Charlie Brown Jr. (basketball)

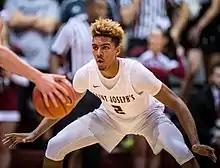
Brown with Saint Joseph's in November 2016

As a freshman at Saint Joseph's, he started 30 of the Hawks' 31 games and averaged 12.8 points, five rebounds, and 1.1 assists while shooting 38.4 percent from behind the arc and 81.9 percent from the free-throw line. Brown was named to the Atlantic 10 Conference All-Rookie team. He was named third team all conference entering his true sophomore season, but missed the entirety of the year after being forced to use a medical redshirt after breaking his wrist in preseason practice.